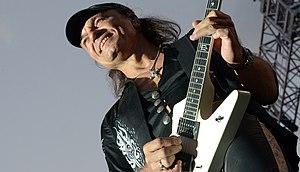
Matthias Jabs du groupe allemand Scorpions en 2015 pour le ""Before"" de Beauregard"
Le Festival Beauregard est un festival de musique annuel créé en 2009 et se déroulant dans le parc du château de Beauregard à Hérouville-Saint-Clair, dans l'agglomération caennaise.